Answer in natural language. Considering the relative positions, where is Doorway (highlighted by a green box) with respect to silver bin with blue lid (highlighted by a blue box)? Choose between the following options: above or below
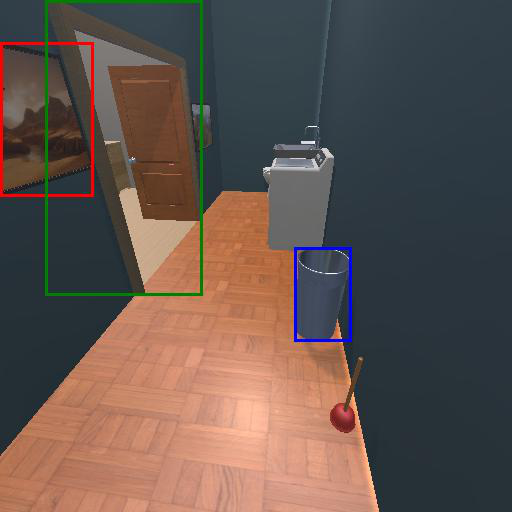
<answer>above</answer>